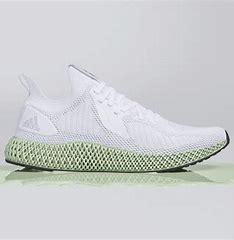
Brand: Adidas
Model: 4D